Lord Henry Seymour (politician)

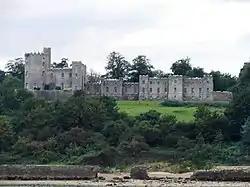
Norris Castle

Seymour-Conway was educated at Eton and Hertford College, Oxford, and took his MA from Merton College in 1767. He was first elected to the House of Commons in 1766 as Member for Coventry. He generally, though not always, voted with his uncle and namesake Henry Seymour Conway. After the 1768 election, when he and Andrew Archer defeated a challenge by Walter Waring, he was a consistent supporter of the Grafton and then the North governments.